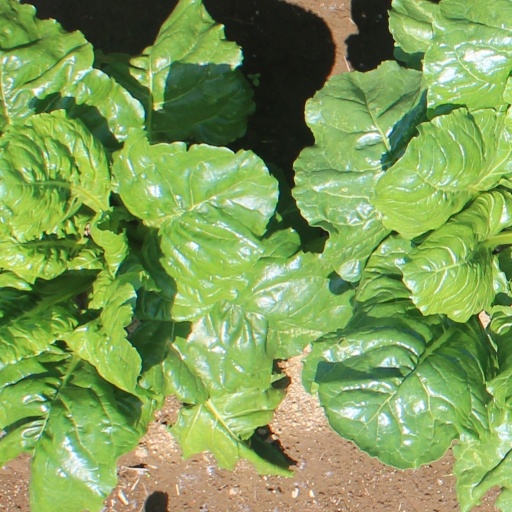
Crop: sugar beet